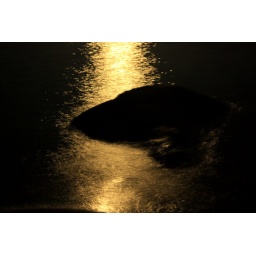
7.6.09 The rock in the water moonlight